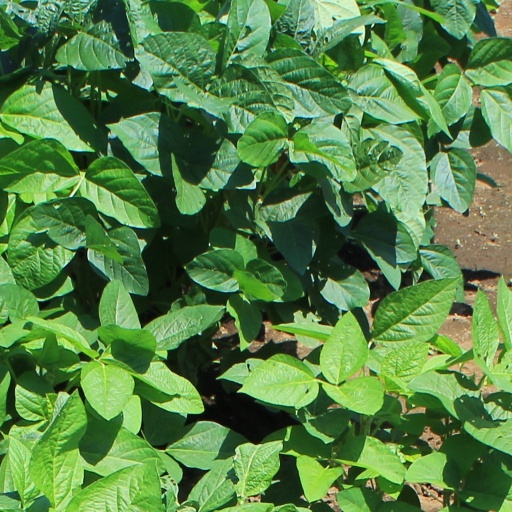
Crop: soybean